Harry Long (footballer)

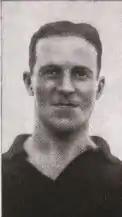

Harry Conrad Long (13 February 1910 – 29 July 2003) was an Australian rules footballer who played for Melbourne in the Victorian Football League (VFL).